Musée Sainte-Croix

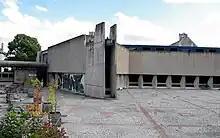
Entrance to the museum

The Musée Sainte-Croix is the largest museum in Poitiers, France. Planned by the architect poitevin Jean Monge and built in 1974, it stands at the site of the former Abbaye Sainte-Croix, which was moved to Saint-Benoît, Vienne. It is a constructed of concrete and glass, in the 1970s style.